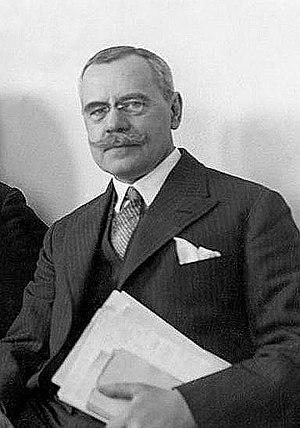
Bohdan Winiarski est un juriste polonais. Il fit ses études à Poznań, Varsovie, Cracovie, Paris et Heidelberg. Il commença sa carrière d'enseignant à l'École des sciences politiques de Cracovie. Puis en 1921 il passa à l'Université de Poznan. Il fut également conseiller juridique de la délégation polonaise à la conférence de paix de Paris de 1917 à 1920. Par la suite il devint membre de la délégation polonaise aux trois premières sessions de l'assemblée de la Société des Nations.